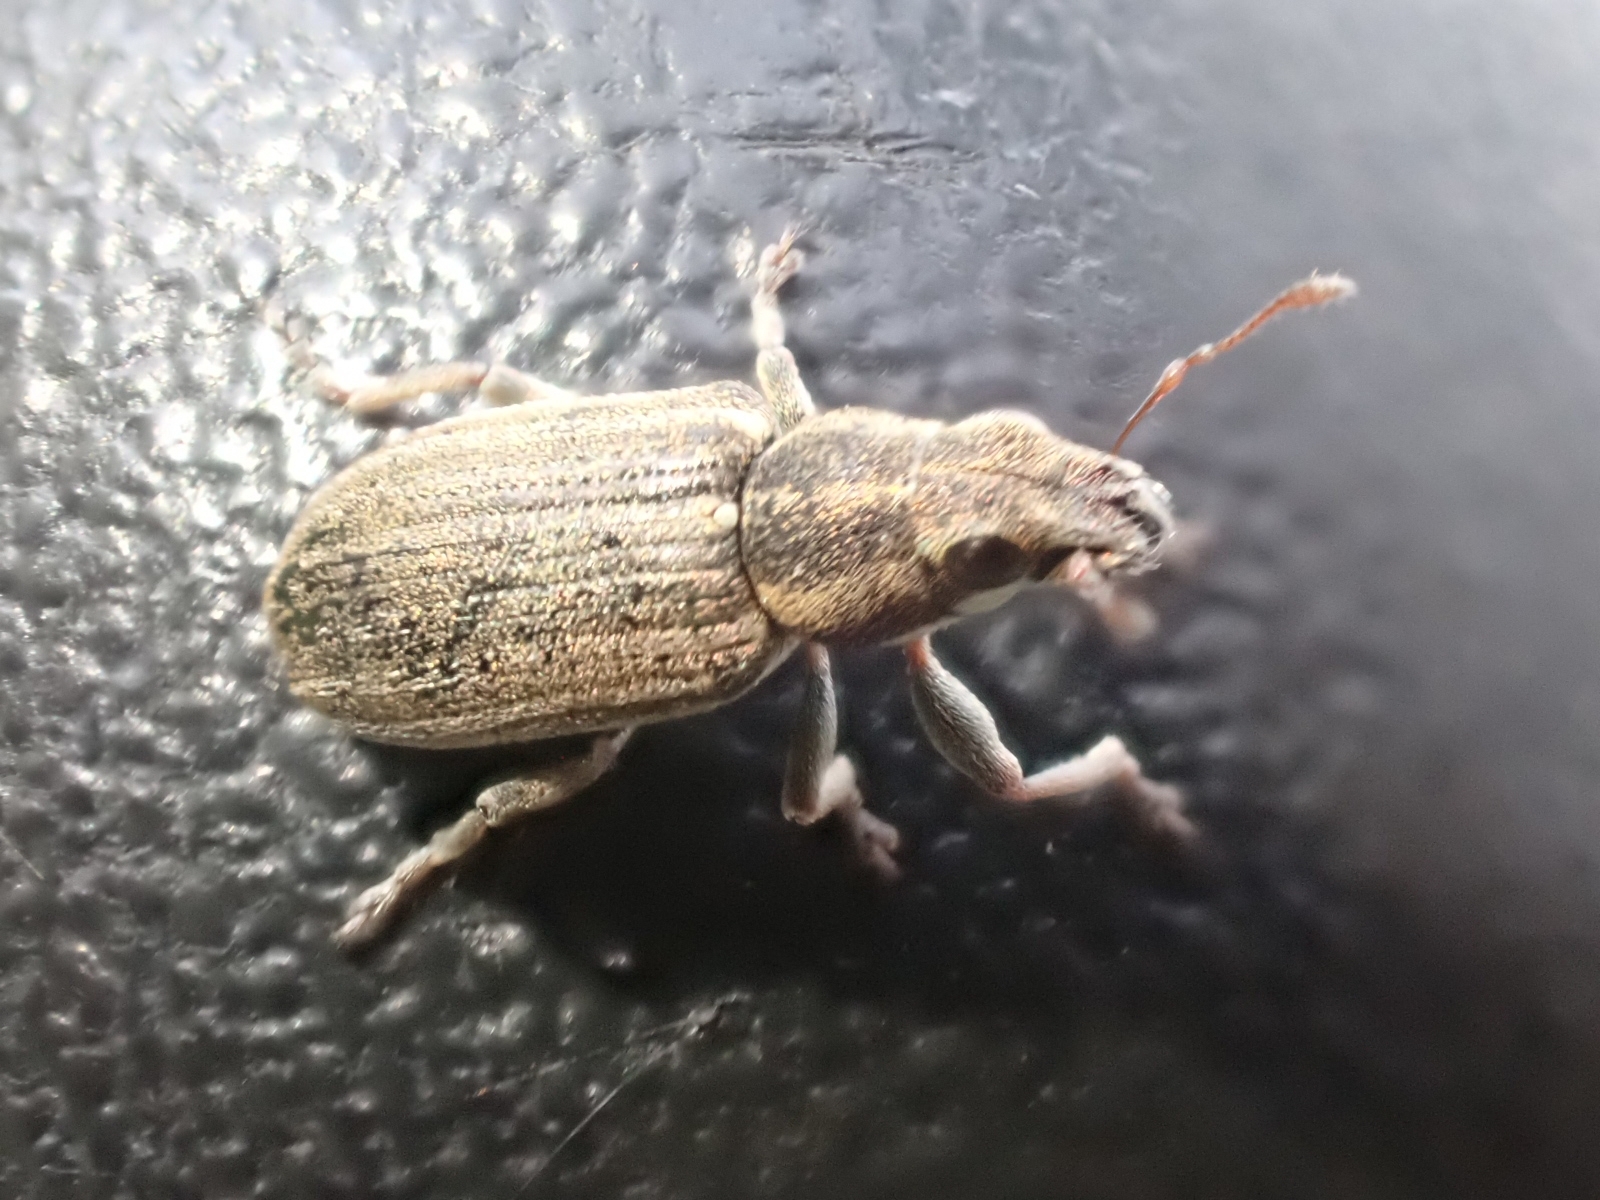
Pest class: pea_leaf_weevil